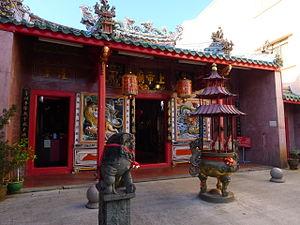
Kuching est la capitale et la plus grande ville de l'état de Sarawak en Malaisie. Sa population est de 325 132 habitants en 2010.